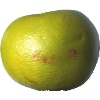
Label: Pomelo Sweetie 1